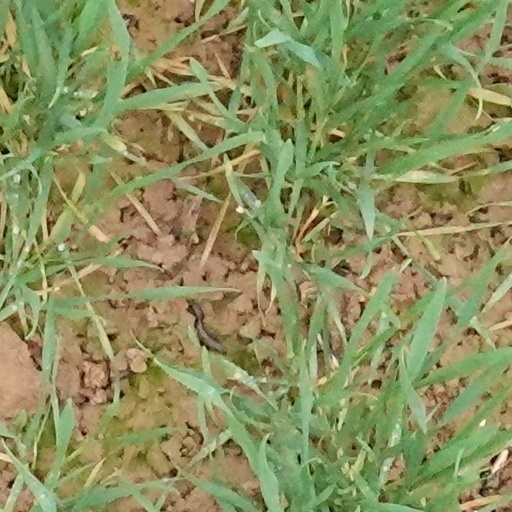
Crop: wheat